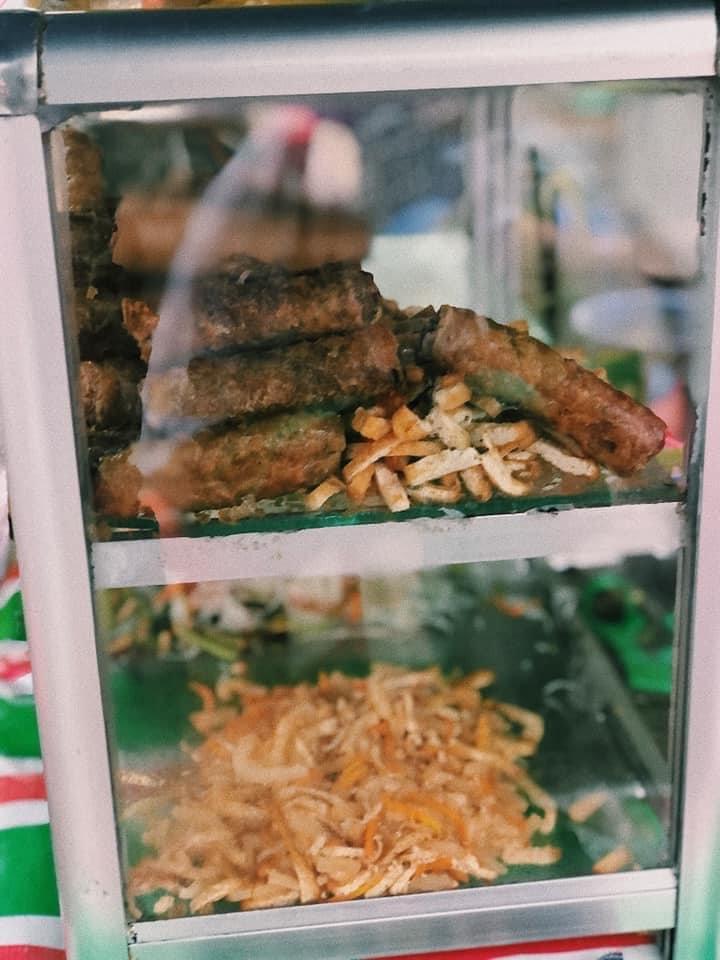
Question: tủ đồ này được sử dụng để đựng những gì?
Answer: đựng các món ăn nhanh